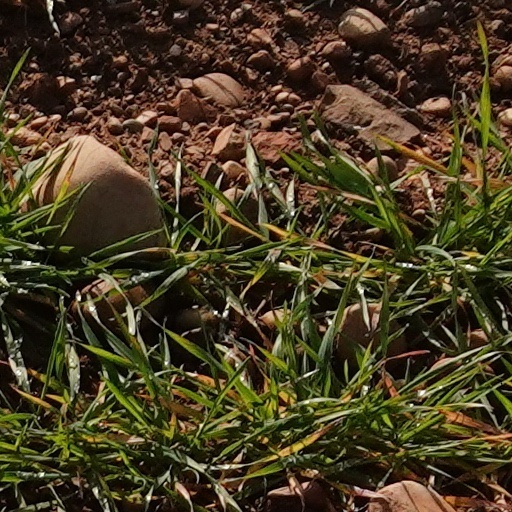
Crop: wheat